Saint-Girod

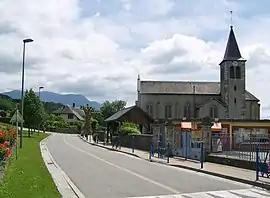
Commune of Saint-Girod: village center and its church

Saint-Girod is a former commune in the Savoie department in the Auvergne-Rhône-Alpes region in south-eastern France. On 1 January 2016, it was merged into the new commune of Entrelacs.